Flora of Italy

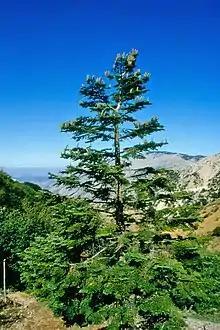
Sicilian Fir, a critically endangered species endemic to Sicily

The native vegetation of Italy reflects the diversity of the physical environment: the differences in geology, the differences of altitude above sea level and the diversity of the climate between the continental and the peninsular Italy, that give rise to various phytoclimatic areas.